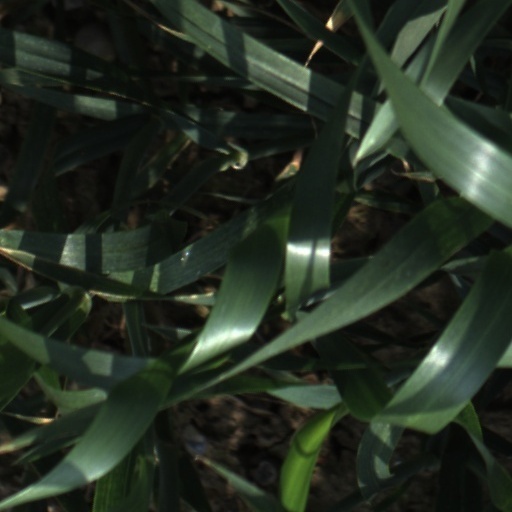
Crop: wheat